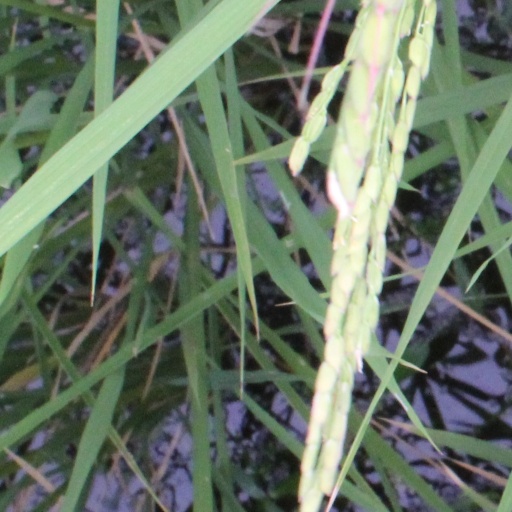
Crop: rice